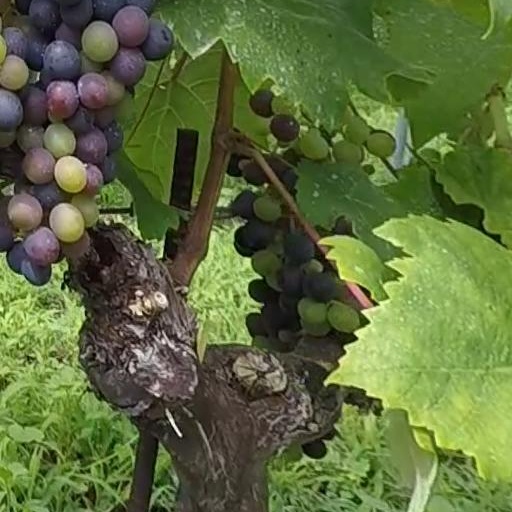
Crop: grape